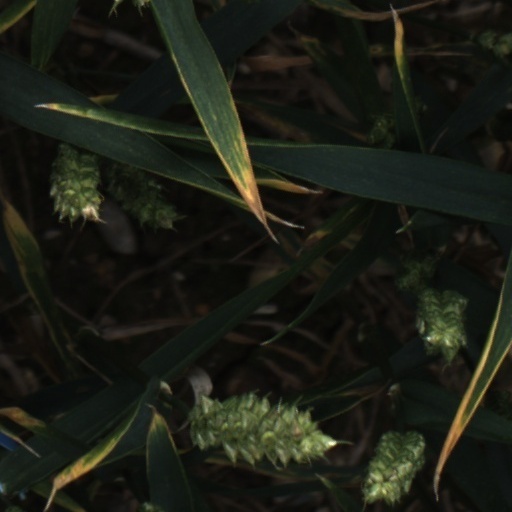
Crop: wheat